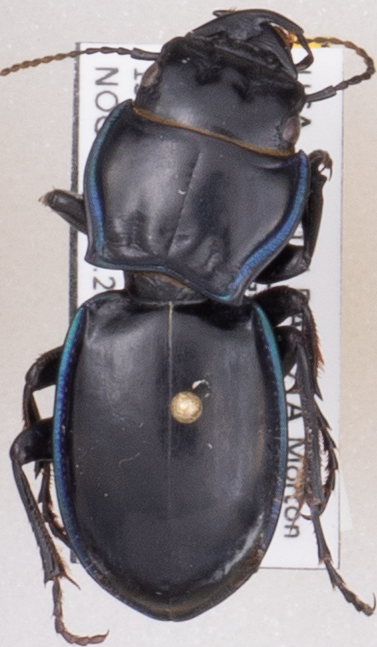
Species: Pasimachus elongatus
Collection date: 2021-06-15
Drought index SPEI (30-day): -0.88
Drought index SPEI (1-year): -2.09
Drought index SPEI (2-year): -1.01